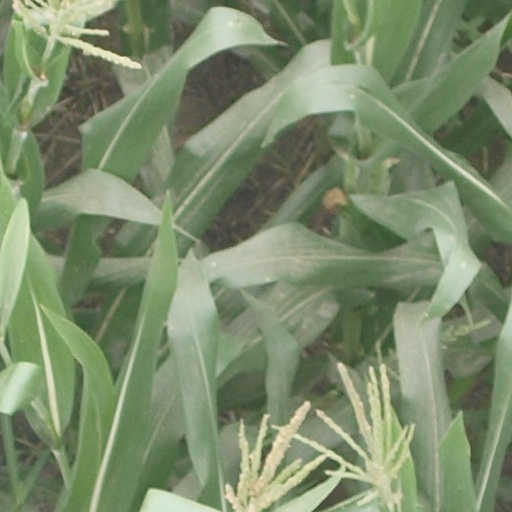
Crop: maize; corn